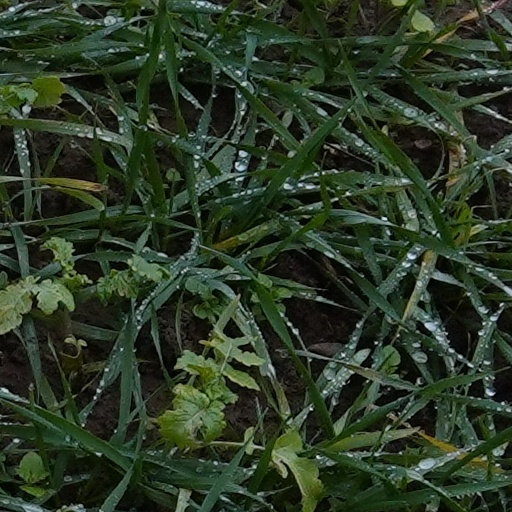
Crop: wheat